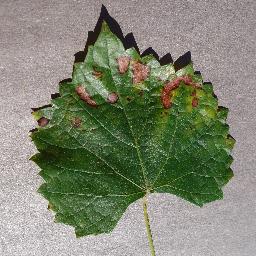
Label: Grape___Esca_(Black_Measles)